Cambridge Museum of Technology

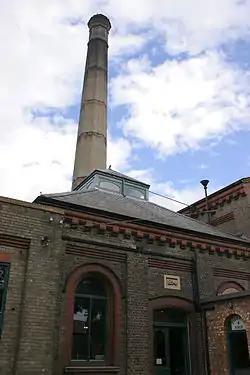
The pumping station steam engine house

The Cambridge Museum of Technology is an industrial heritage museum situated in Cambridge, England. The original building, a scheduled monument, housed a combined sewage pumping and waste destructor station built in 1894. The museum helps people to explore, enjoy, and learn about their industrial heritage by celebrating the achievements of local industries and the people who worked in them. The large site on the River Cam has green spaces for picnics and a fun, relaxed atmosphere for families. There are audio-visual displays, hands-on exhibits, and children's activities, as well as traditional museum displays and historic buildings. The Victorian Pumping Station with its original machinery showcases 19th-century engineering and technology. Displays on the forgotten industries of Cambridge reveal an alternative side of the city's history to the famous colleges. And the story is brought into the 20th century with exhibitions on innovative local companies in our new Pye building. Featuring Pye (Electronics company) and Cambridge Scientific Instrument Company.